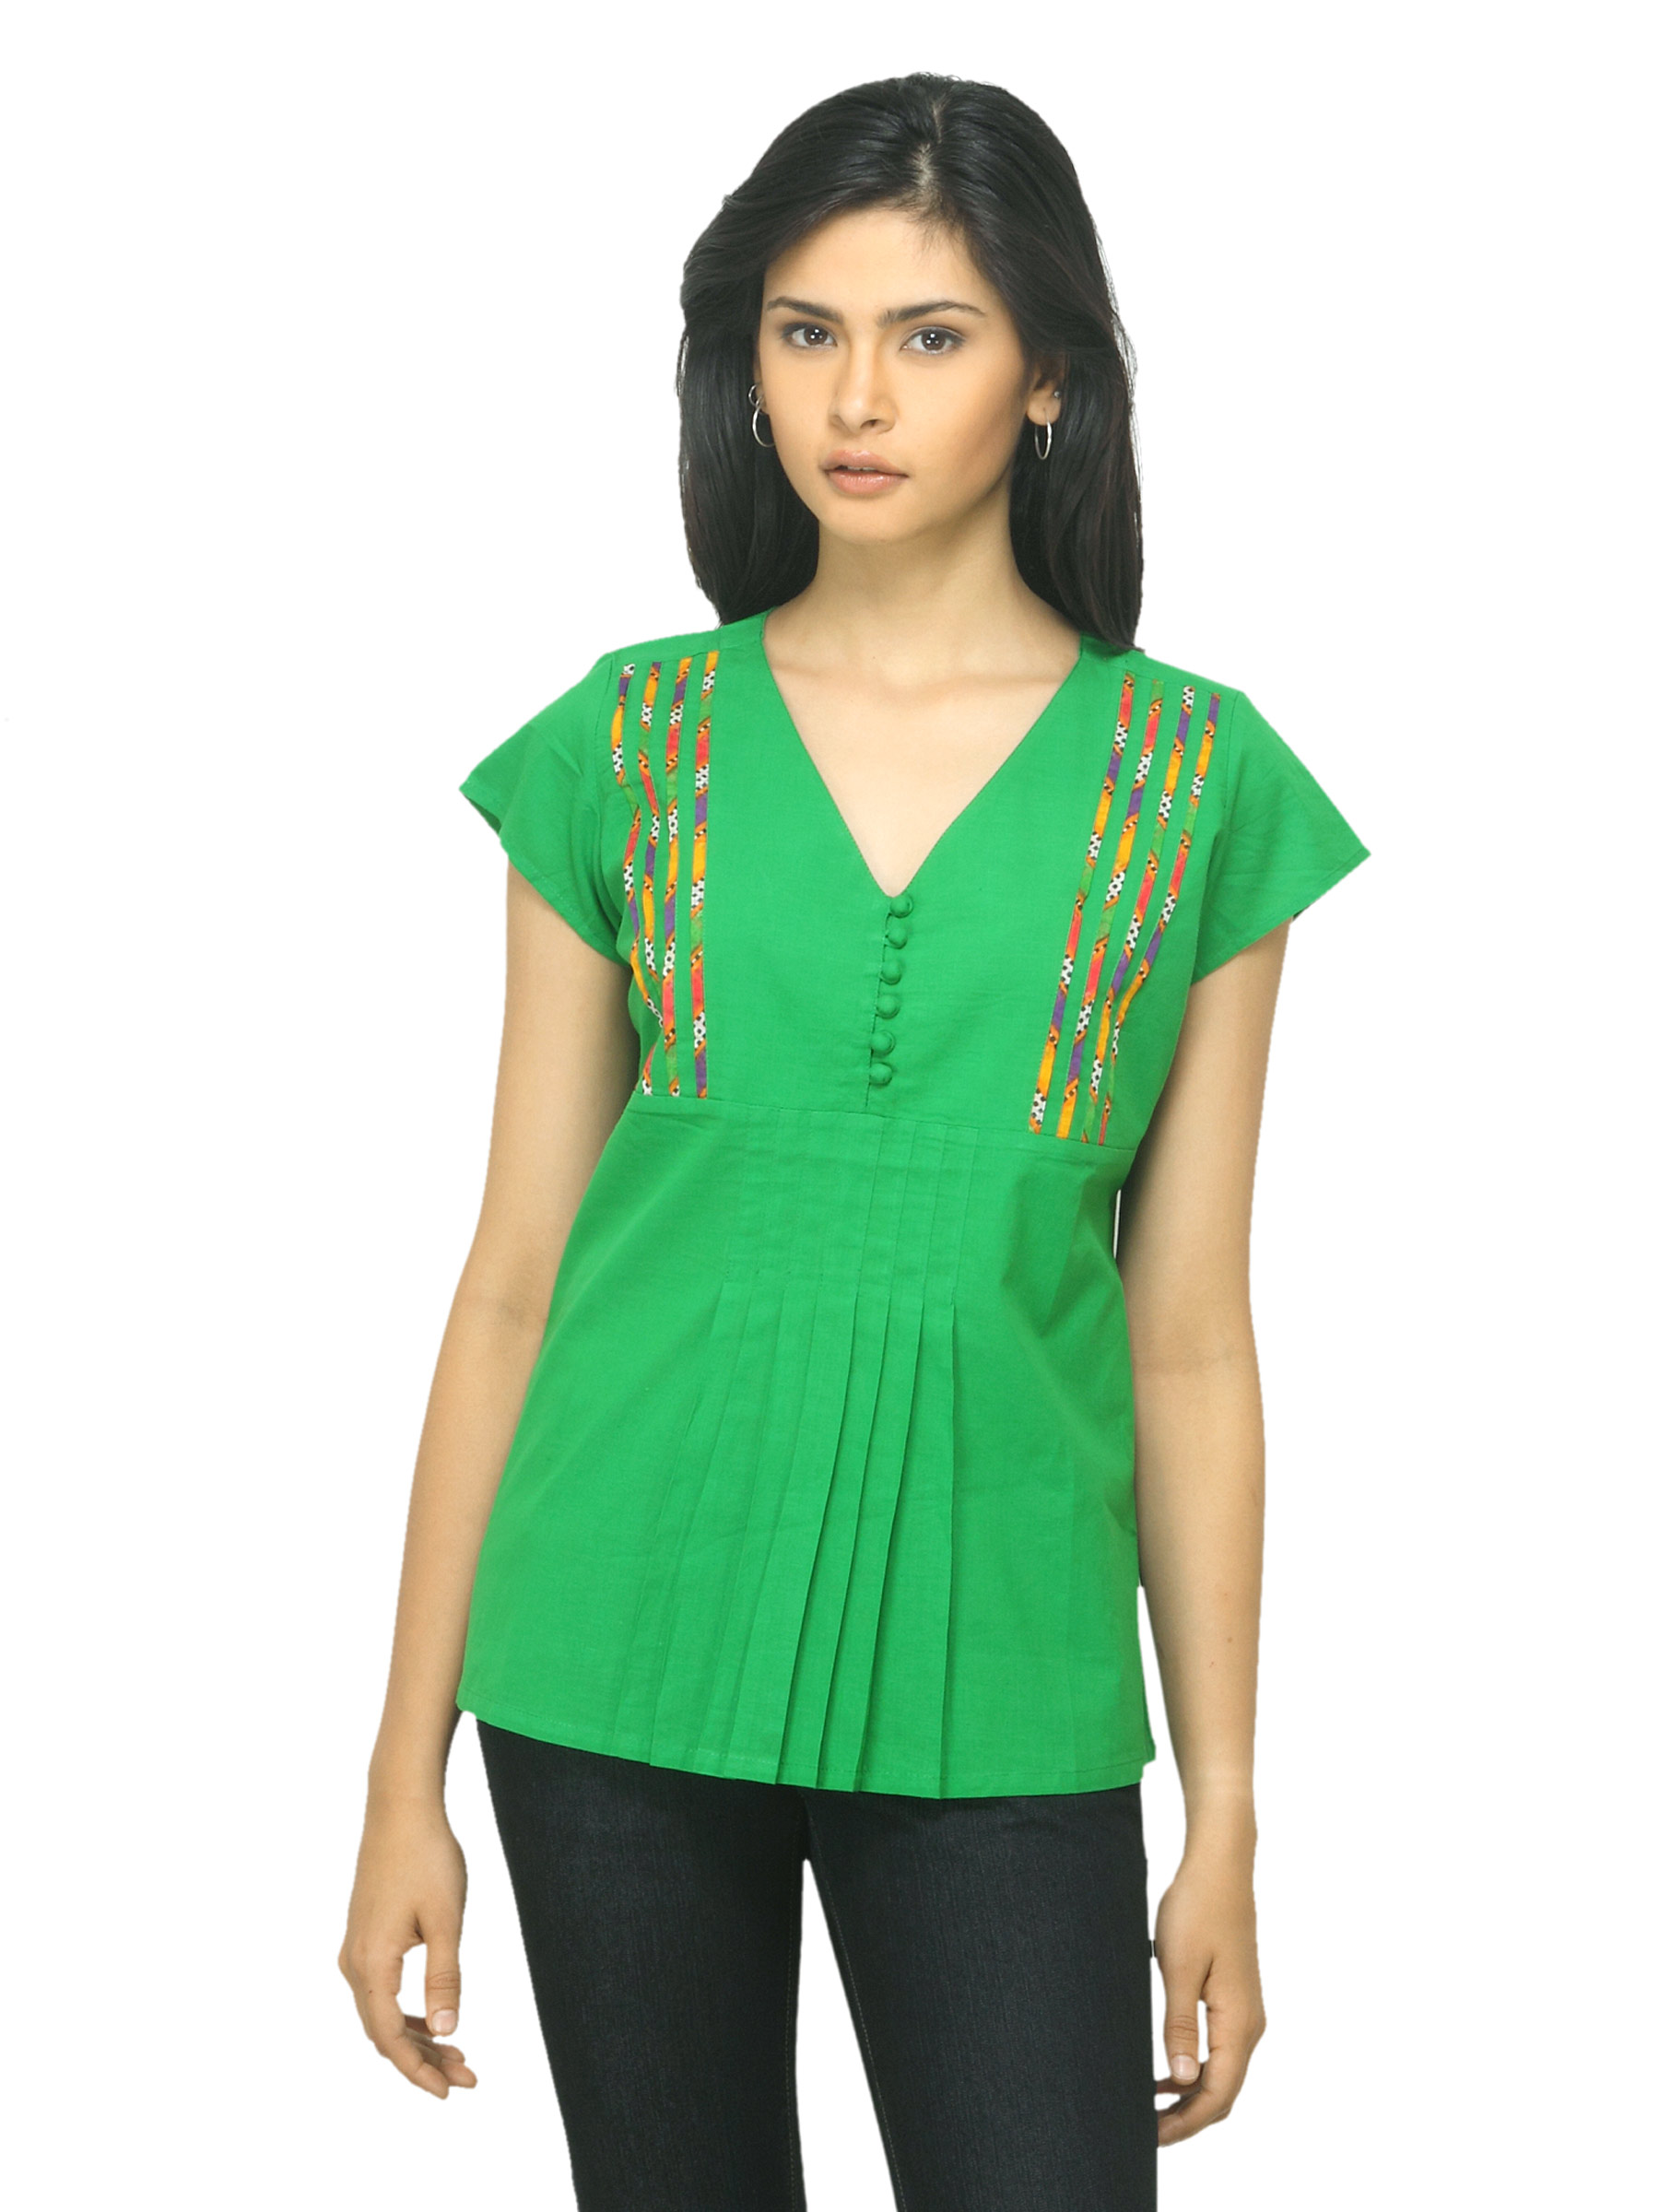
Fabindia Women Green Cambric  Top
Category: Apparel / Topwear / Tops
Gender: Women
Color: Green
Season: Summer 2012
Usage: Ethnic